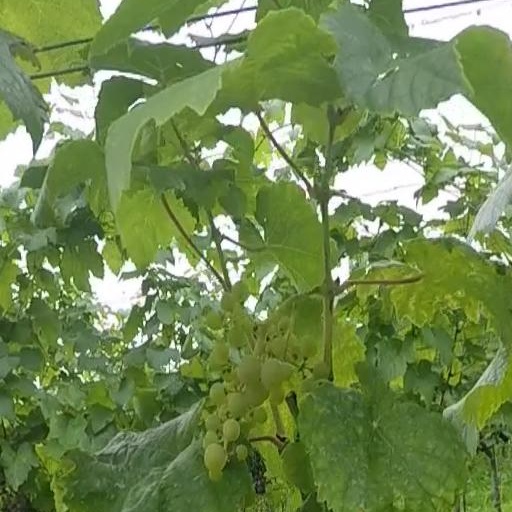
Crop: grape